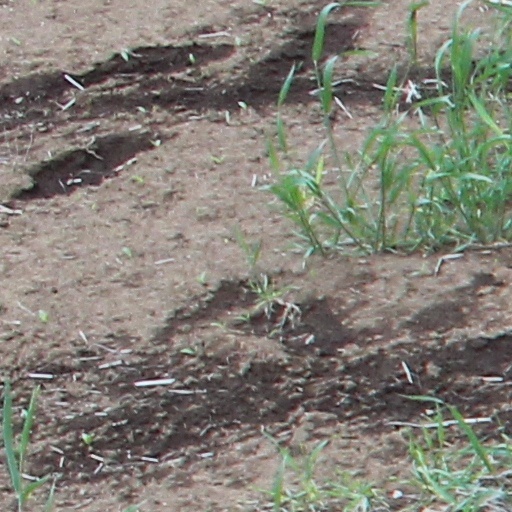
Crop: wheat